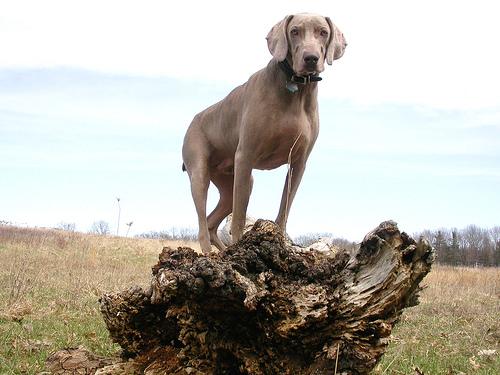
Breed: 235-n000096-Weimaraner